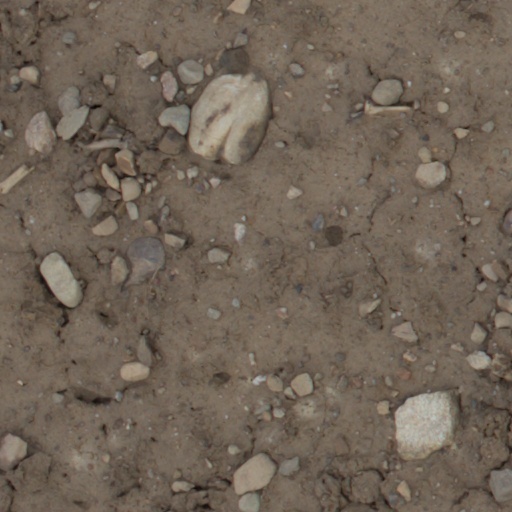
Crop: wheat